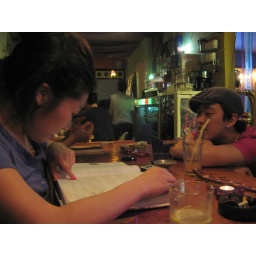
Actually checking horoscopes in this great little bar full of cool books and ornaments